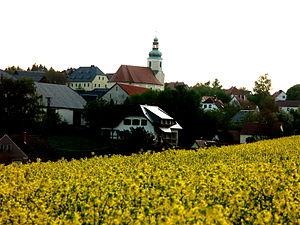
Ostro est un village de Haute-Lusace appartenant à la municipalité de Panschwitz-Kuckau en Saxe orientale. Il fait partie de l'arrondissement de Bautzen et se trouve dans une région qui est le berceau des Sorabes. Sa population était de 279 habitants en 2010.